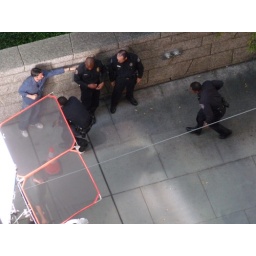
Trauma the new NBC TV show filming in San Francisco at Bush and Sansome street